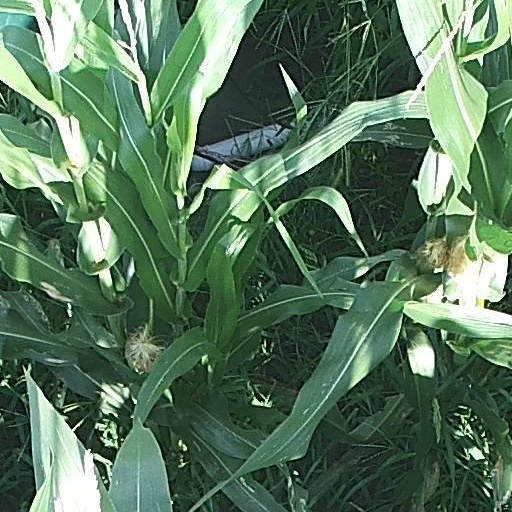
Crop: maize; corn